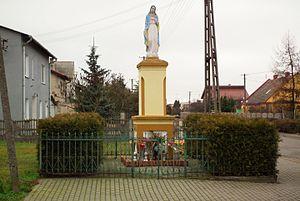
Mieleszyn est un village de Pologne, situé dans la voïvodie de Grande-Pologne. Il est le chef-lieu de la gmina de Mieleszyn, dans le powiat de Gniezno.